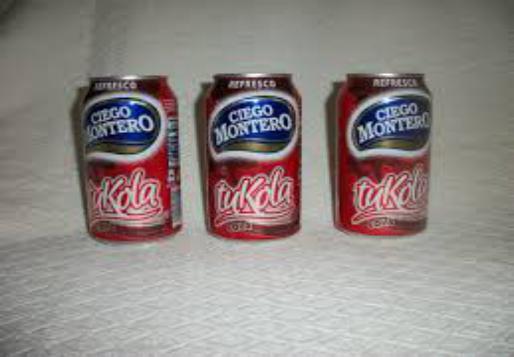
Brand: Ciego Montero
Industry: Food